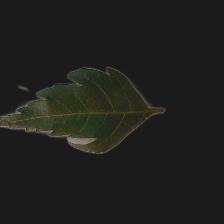
Plant: Neem